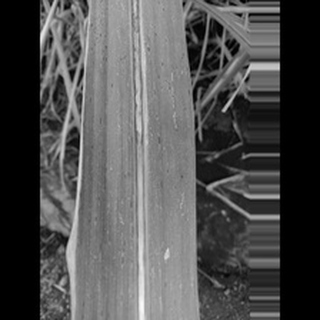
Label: sugarcane_rust